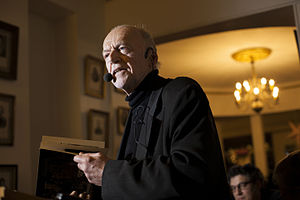
Bo Reinholdt
Forfatter Bo Reinholdt under en oplæsning i 2014.